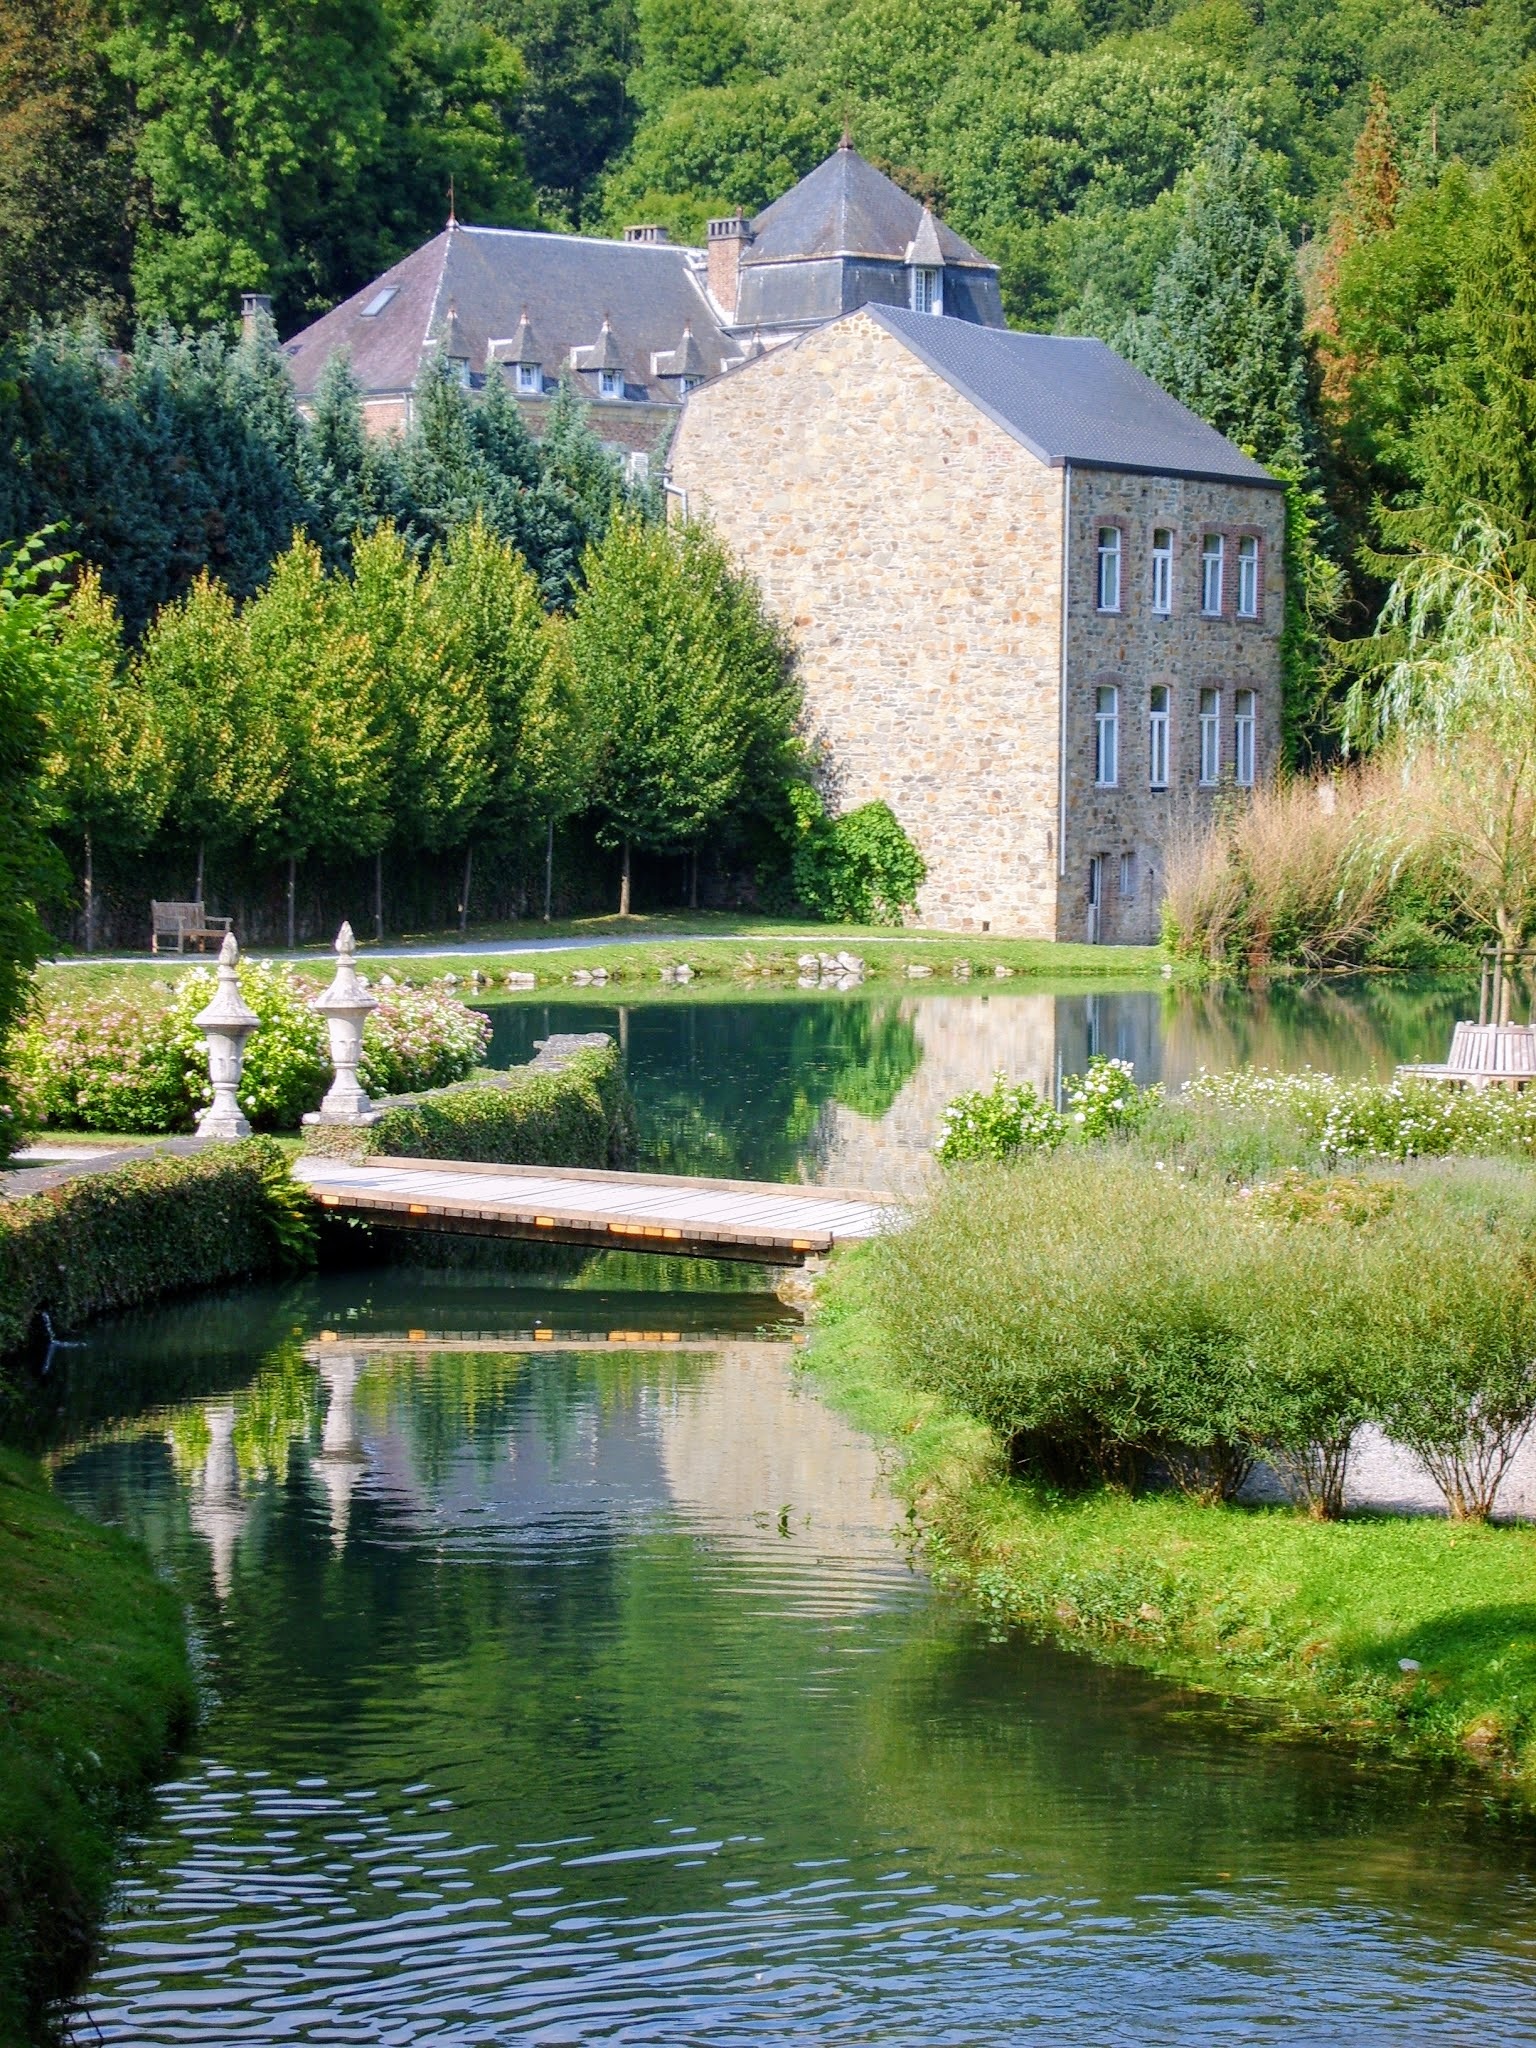
landscape, water, lawn, flower, pond, stream, green, reflection, swimming pool, cottage, backyard, castle, reservoir, garden, waterway, belgium, houses, shrub, botanical garden, estate, ardennes, moat, rural area, wallonia, fish pond, landscape architect